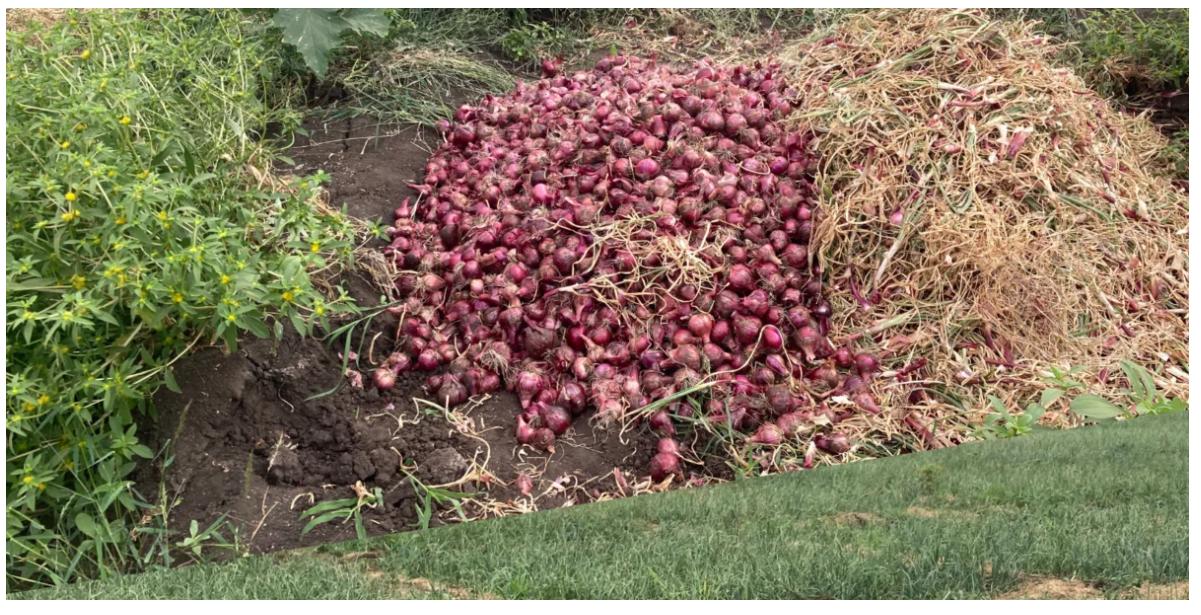
Eneo la biashara, vitunguu vilivyokomaa shambani na kuvunwa katika shamba hilo, vikiwa tayari kwaajili ya kuhifadhiwa vizuri na kwenda kuuzwa kwenye masoko mbalimbali hususani bei ya jumla na bei ya rejareja.